New South Wales

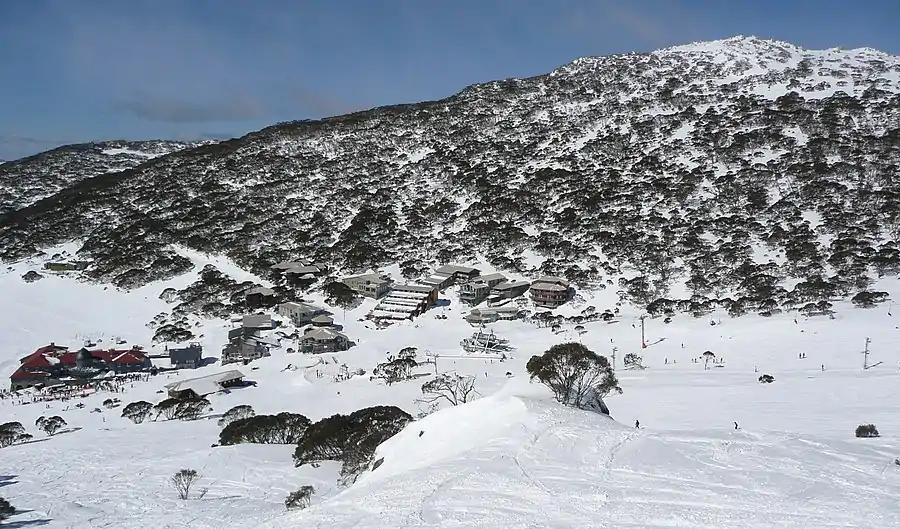
The Snowy Mountains

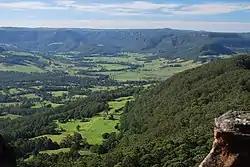
The Southern Highlands

In 1856, New South Wales achieved responsible government with the introduction of a bicameral parliament comprising a directly elected Legislative Assembly and a nominated Legislative Council. William Charles Wentworth was prominent in this process, but his proposal for a hereditary upper house was widely ridiculed and subsequently dropped.